Edgewater, New Jersey

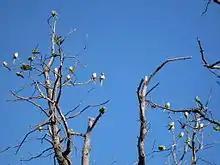
Monk parakeets near Memorial Park

Edgewater is the home of a free-flying colony of monk parakeets, also known as Quaker parrots, which are native to South America. These small, green parrots have lived in Edgewater since at least 1980 and were numbered at 200 to 230 in a 2008 article in "The New York Times" and about 200 in 2019. They are easily seen in Memorial Park and its vicinity at River Road and Route 5. The parrots build large nests of twigs and down which become permanent residences. Nests four-feet long can be seen near the intersection. How the birds came to Edgewater is unknown, though a widely accepted story traces their origin to an escape from a damaged crate at John F. Kennedy Airport in the 1960s, or alternatively they had been pets that escaped from their owners.